Retrophyllum minus

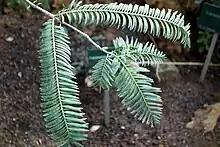
Juvenile foliage.

It is a sparsely branched small tree rarely exceeding in height with a flared trunk, reminiscent of "Taxodium distichum" and "Nyssa aquatica", which tapers towards the top and has rough bark. It produces pear-shaped berry-like cones that are dark red when mature.